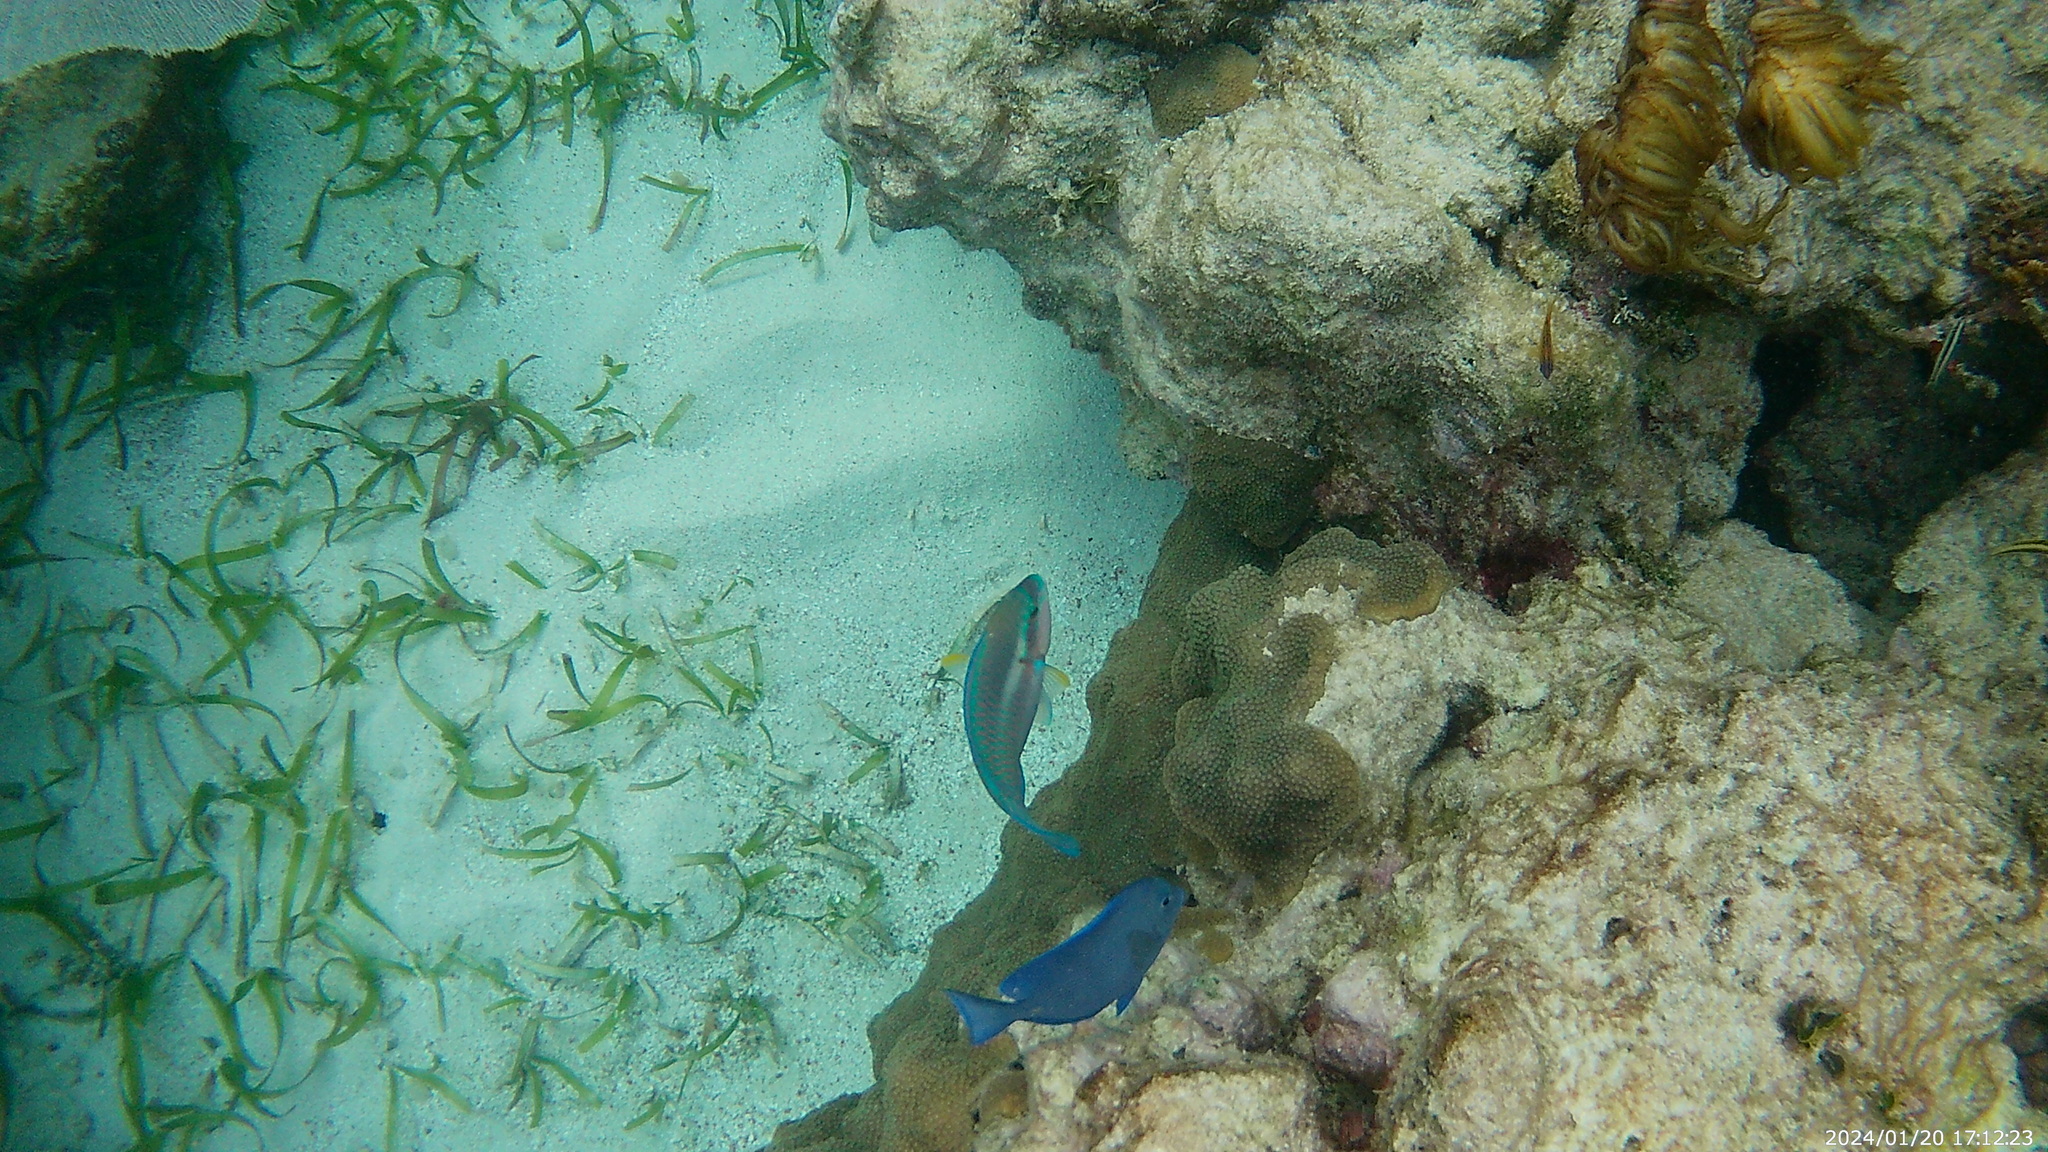
Acanthurus coeruleus (Atlantic Blue Tang)